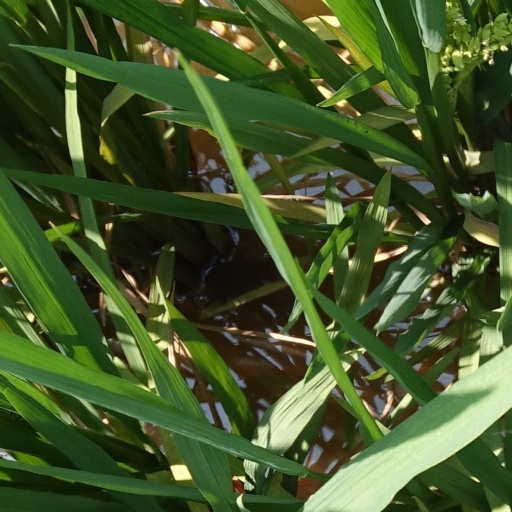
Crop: rice